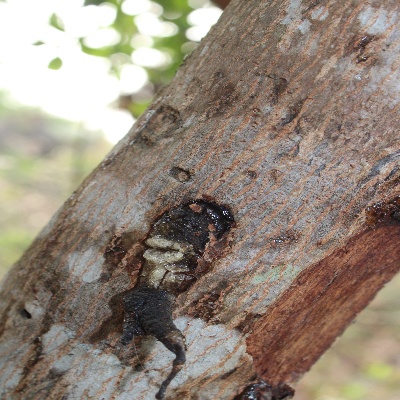
Crop: Cashew
Condition: gumosis